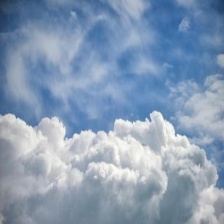
Cloud type: Cumulus